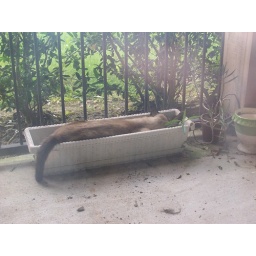
Mr. Blue, sleeping in the planter . . . or . . . my cat seeds are growing nicely in this planter!!!